Isabelle Gulldén

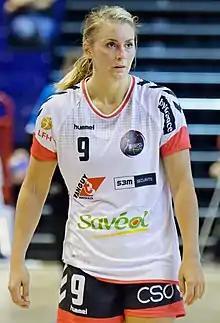
Isabelle Gulldén playing for Brest Bretagne Handball in September 2018

Isabelle Therese Gulldén (born 29 June 1989) is a Swedish former professional handball who last played for Lugi HF and also a former national team player for the Swedish National Team.